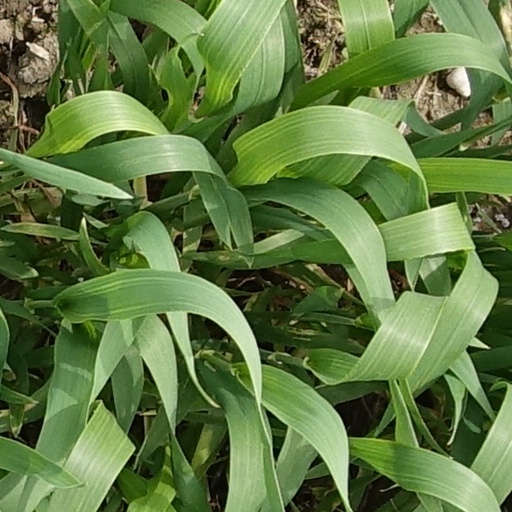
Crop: wheat